Anthony W. Ivins

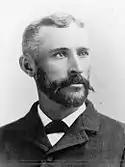
Ivins,

Ivins was born in Toms River, New Jersey. When Ivins was still an infant, his parents migrated to Utah Territory. In 1861, they moved in St. George, Utah, as part of the original settling party for that city.